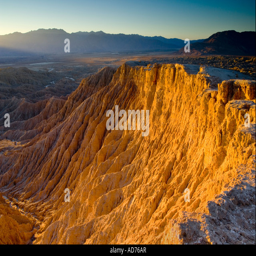
sunset light over eroded hills point us state